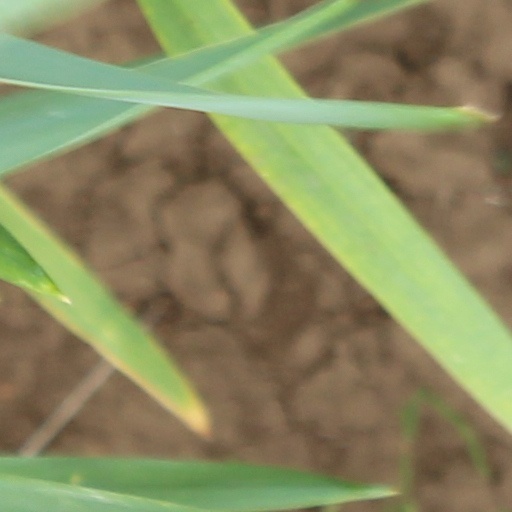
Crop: wheat